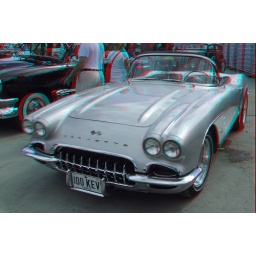
hot rod car Corvette Shoreham aircraft museum @ Ruxley manor in anaglyph 3D stereo red blue glasses to view